History of Buganda

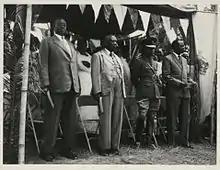
The kings of Uganda around 1960; Mutesa II of Buganda is second from right

Kabaka Mutesa II of Buganda, nicknamed "King Freddie", who had been regarded by his subjects as uninterested in their welfare, now refused to cooperate with Cohen's plan for an integrated Buganda. Instead, he demanded that Buganda be separated from the rest of the protectorate and transferred to Foreign Office jurisdiction. Cohen's response to this crisis was to deport the kabaka to a comfortable exile in London. His forced departure made the kabaka an instant martyr in the eyes of the Baganda, whose latent separatism and anticolonial sentiments set off a storm of protest. Cohen's action had backfired, and he could find no one among the Baganda prepared or able to mobilize support for his schemes. After two frustrating years of unrelenting Ganda hostility and obstruction, Cohen was forced to reinstate Kabaka Freddie.